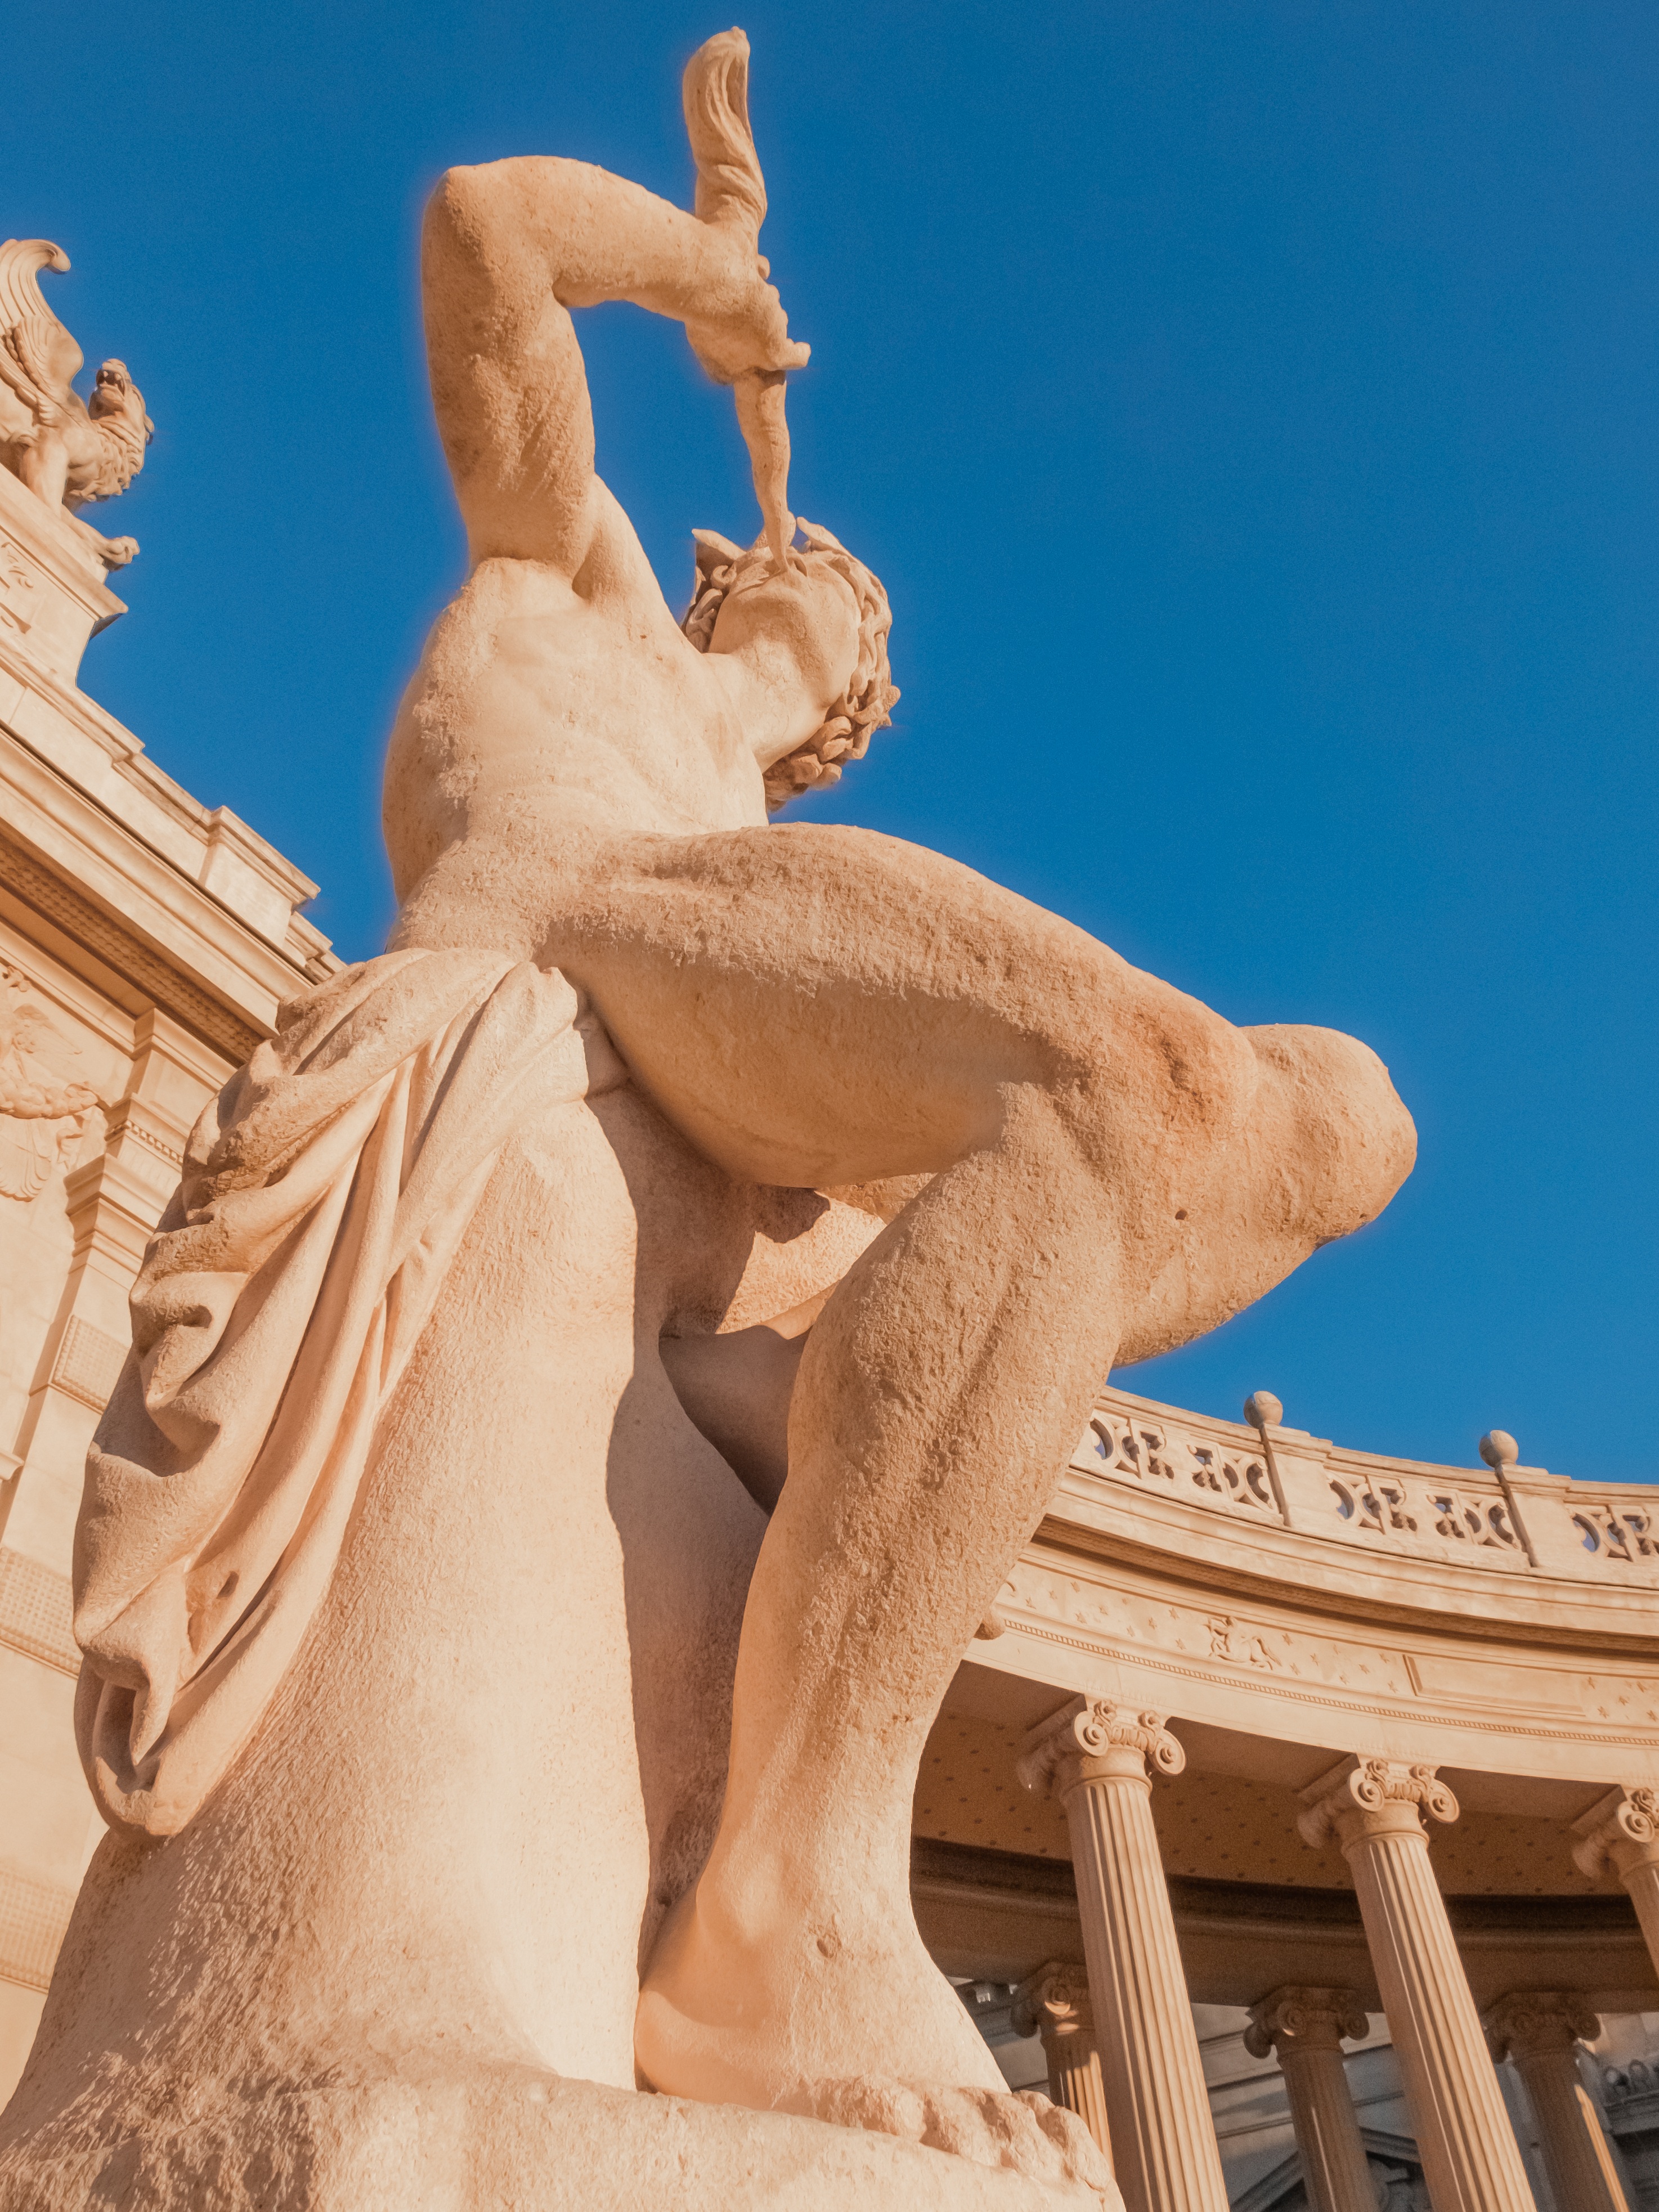
sand, monument, france, statue, sitting, muscle, sculpture, art, palais, temple, marseille, mythology, longchamp, human positions, art model